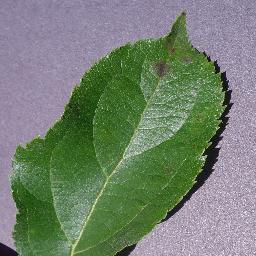
Label: Apple___Apple_scab